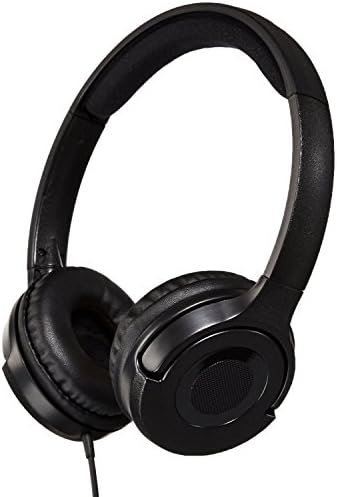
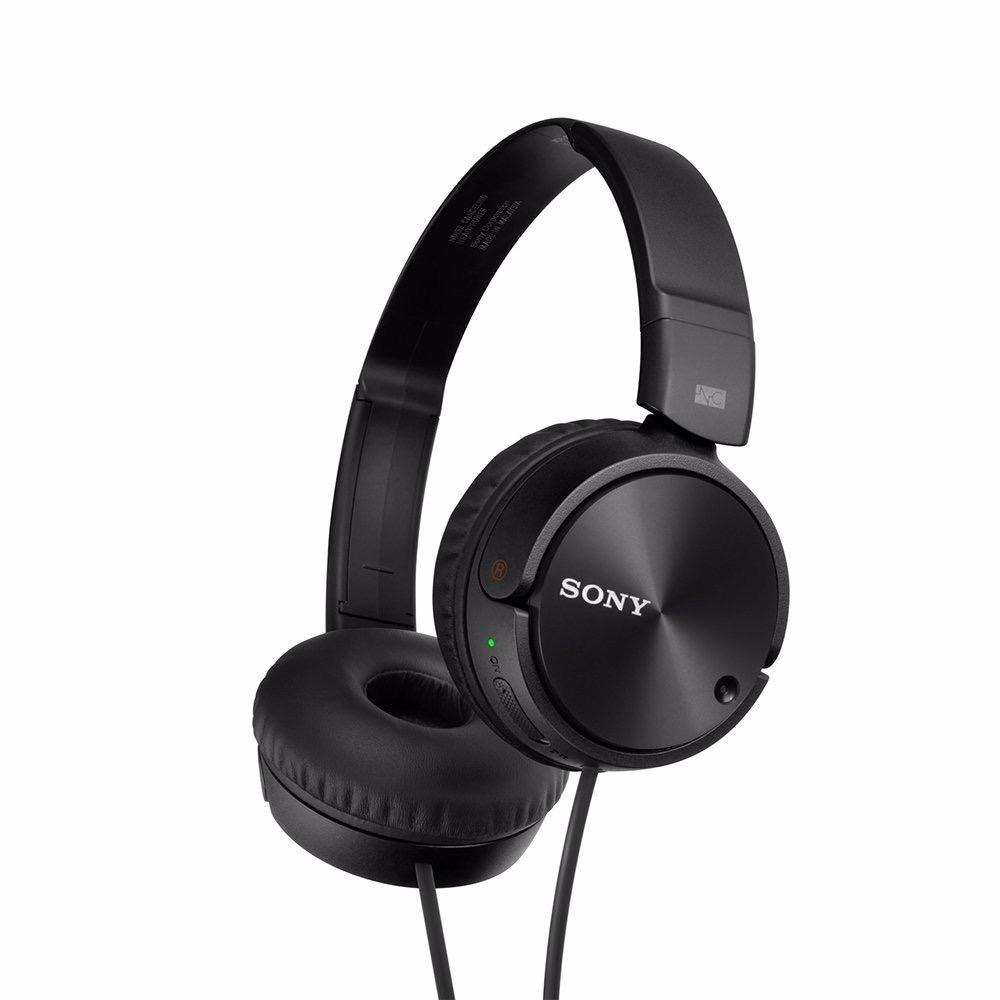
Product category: headphones
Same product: no